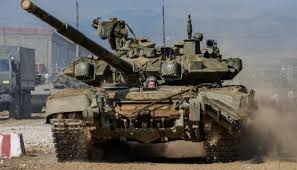
Label: Tank